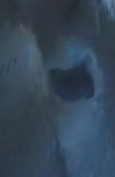
Face region: eyes (orbital_tightening_and_eye_area)
Pain indicator: moderately_present